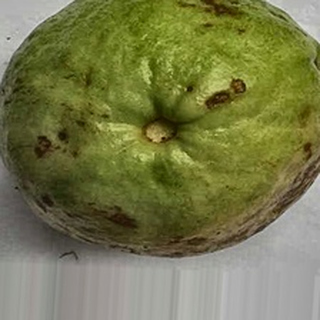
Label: guava_anthracnose